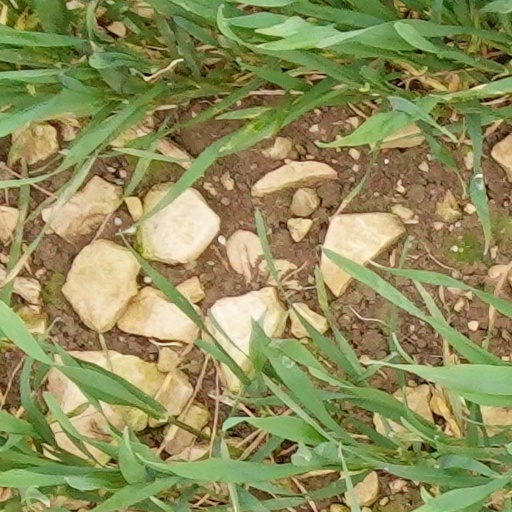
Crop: wheat